Daniel De Leon

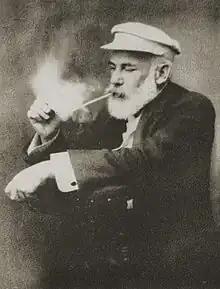
DeLeon was the editor of the official newspaper of the Socialist Labor Party from 1890 until his death in 1914.

De Leon settled in New York City, studying at Columbia University. He was a Georgist socialist during the 1886 Mayoral campaign of Henry George and in 1890 joined the Socialist Labor Party, becoming the editor of its newspaper, "The People." He quickly grew in stature inside the party and in 1891, 1902, and 1904 he ran for the governorship of the state of New York, winning more than 15,000 votes in 1902, his best result.